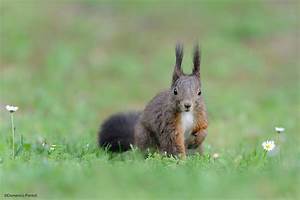
Label: scoiattolo